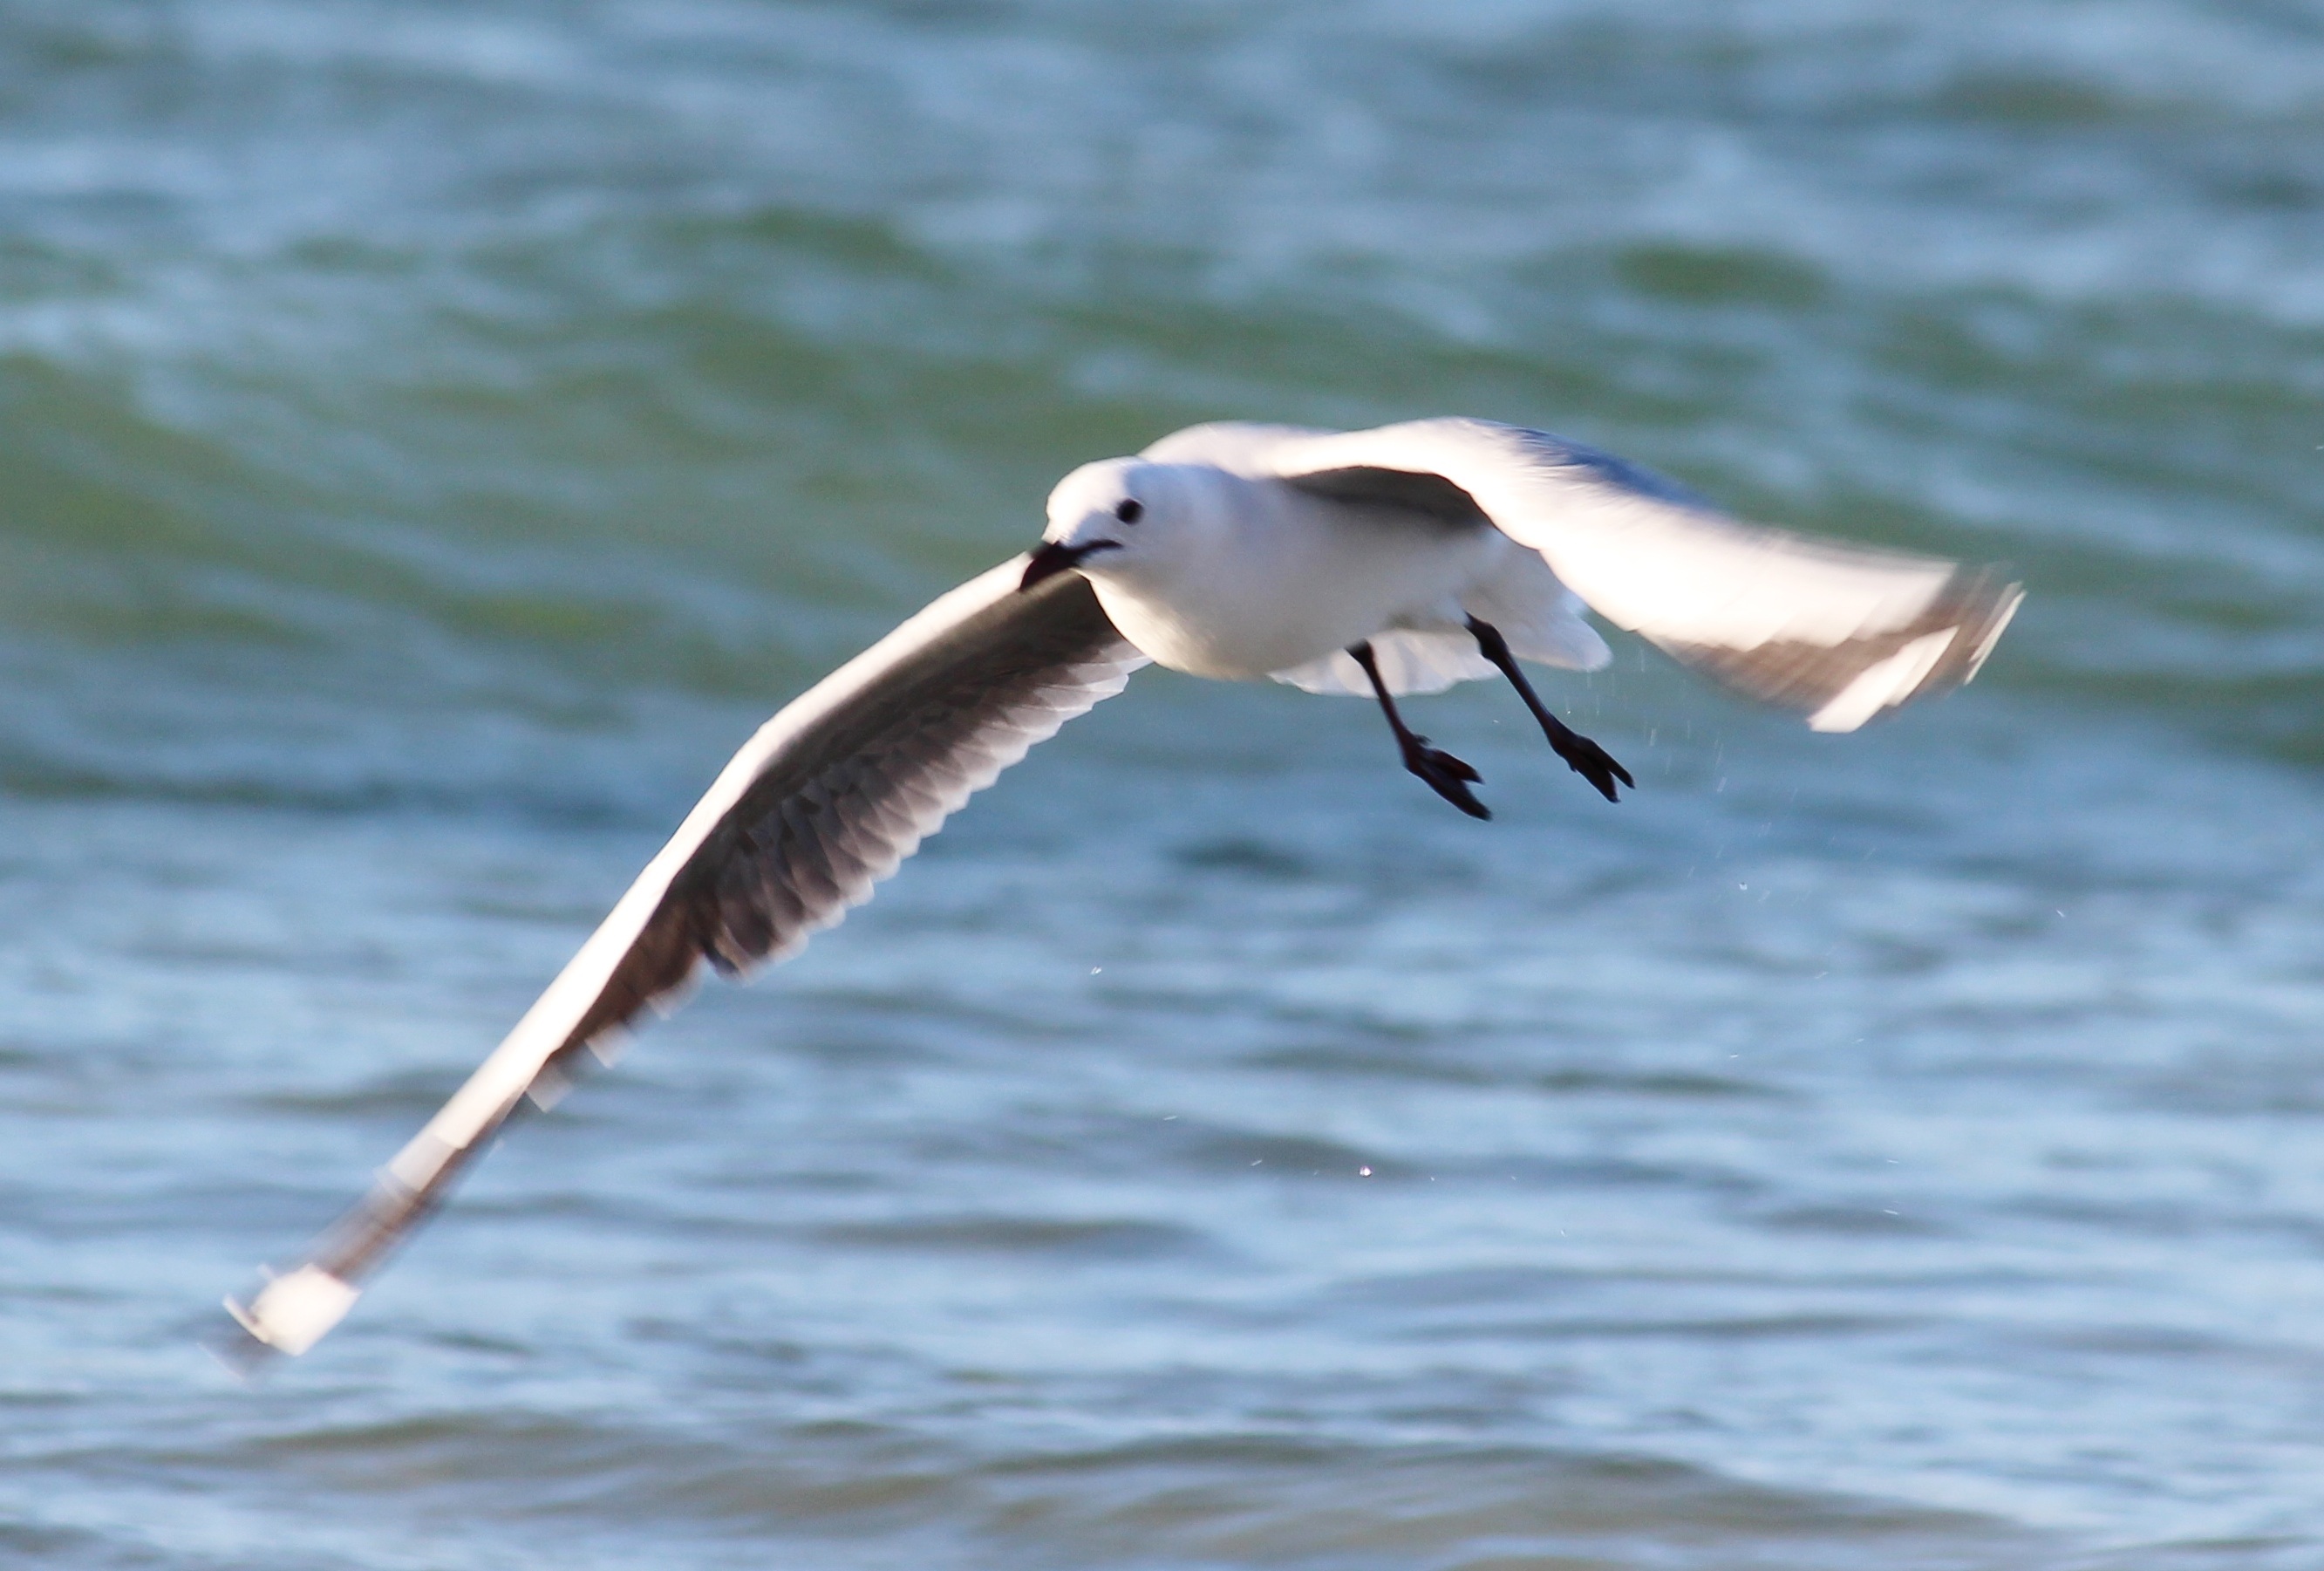
beach, sea, coast, ocean, bird, wing, pelican, seabird, flying, fly, seagull, wildlife, beak, flight, fauna, vertebrate, albatross